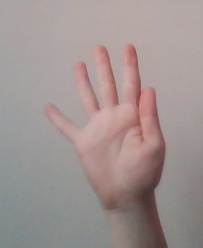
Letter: sheen